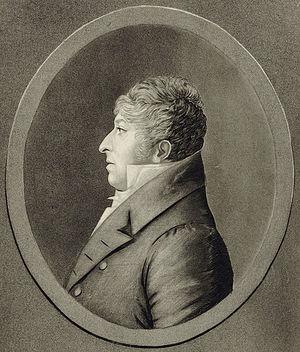
La Sonate pour piano et violon nᵒ 9 en la majeur de Ludwig van Beethoven, op. 47, est une sonate pour piano et violon en trois mouvements composée entre 1802 et 1803 et publiée en 1805 avec une dédicace au violoniste français Rodolphe Kreutzer, d'où sa fameuse appellation de Sonate à Kreutzer.
4 mars : Pier li Houyeu, opéra d'Eugène Ysaye, créé au Grand Théâtre de Liège.
mars : Mozart publie à la Haye six sonates pour clavecin avec accompagnement de violon KV. 26-31.